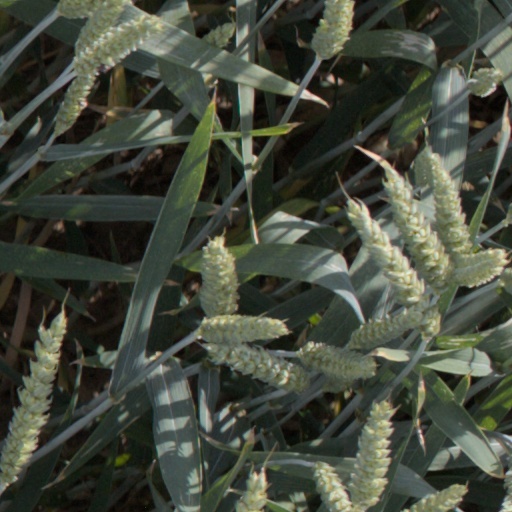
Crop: wheat